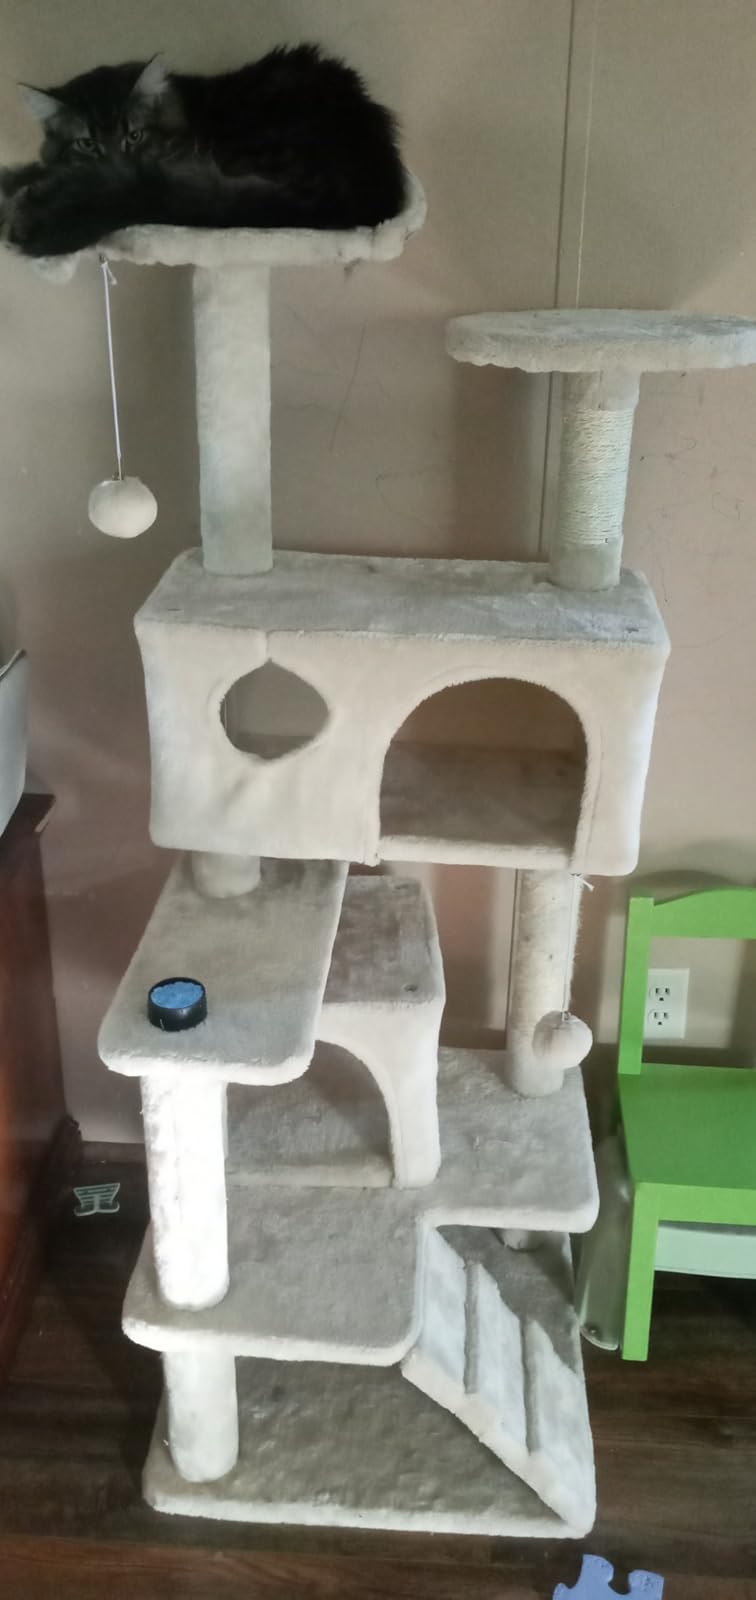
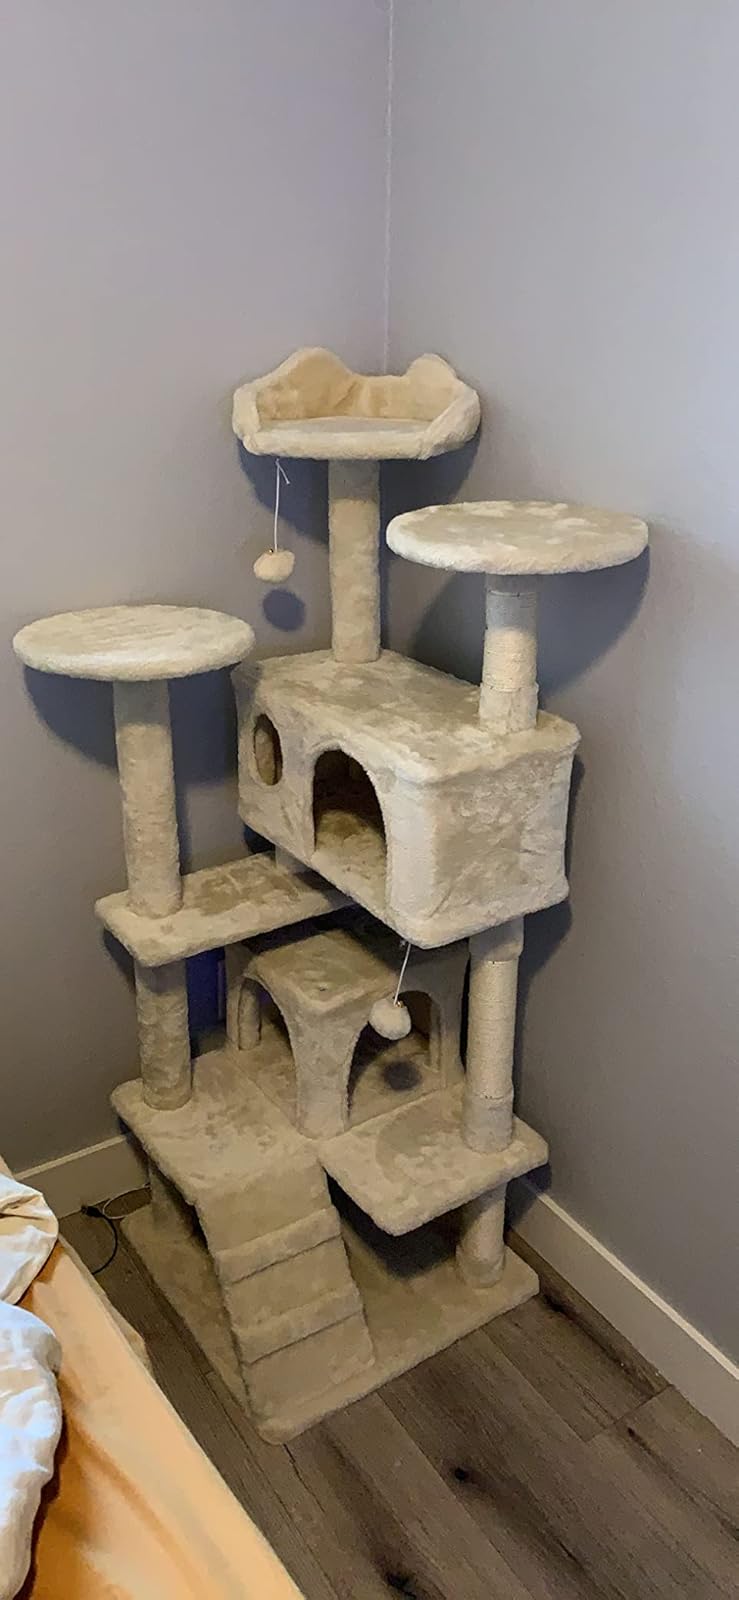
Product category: items_cat tree
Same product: yes